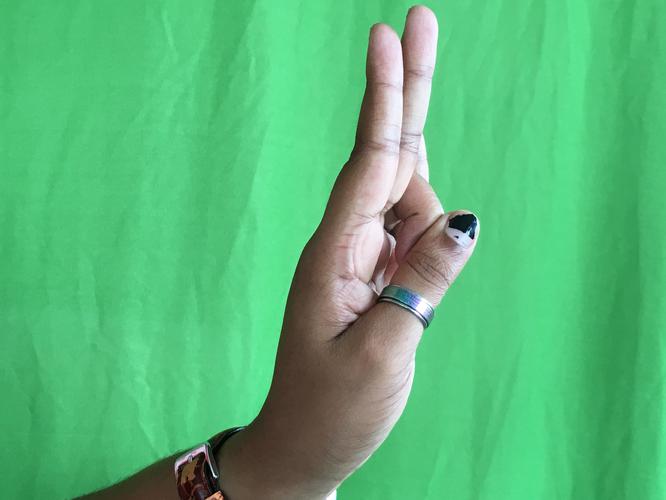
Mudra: Mayura
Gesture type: single_hand